Fiat A.55

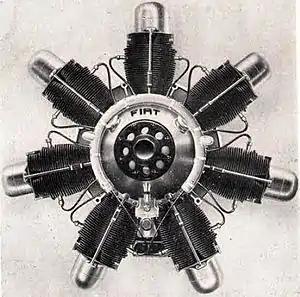
Fiat A.55

The Fiat A.55 was a seven-cylinder, air-cooled radial engine developed in Italy in the 1930s as a powerplant for aircraft.